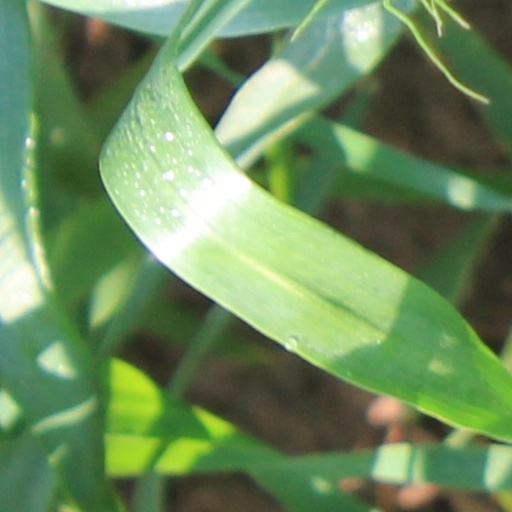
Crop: wheat